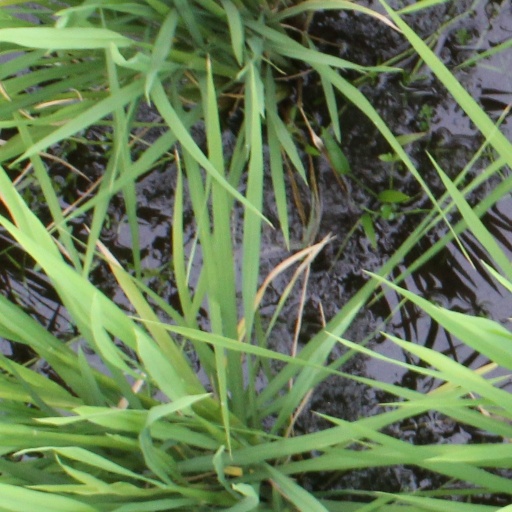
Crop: rice